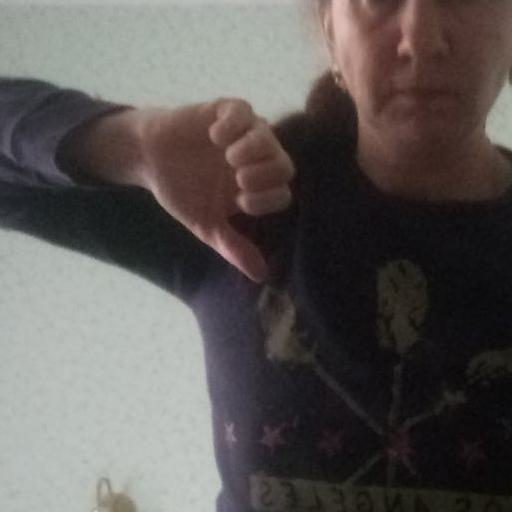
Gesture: dislike